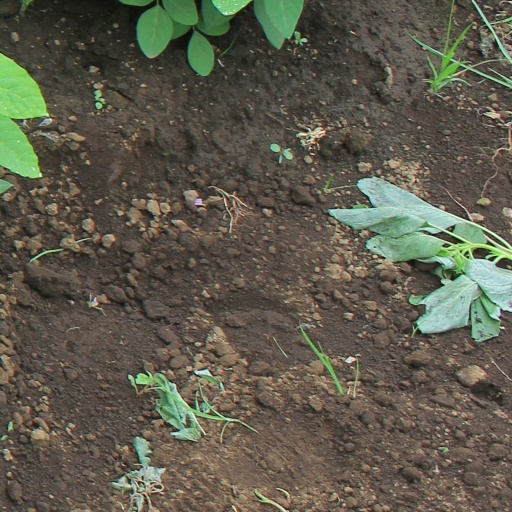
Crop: soybean